Linderud

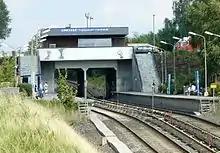
Linderud station.

Linderud Manor "(Linderud gård") was owned by the Catholic Church before the Reformation of 1536, and thereafter by the Crown. It was bought by Peder Griffenfeldt in 1673, then by Mogens Lauritzen in 1679, and belonged to the latter's family for over a century. By the late eighteenth century, the manor was a part of a property which included vast amounts of forest, some timber industrial sites and about 350 farms.